Shubham Ranjane

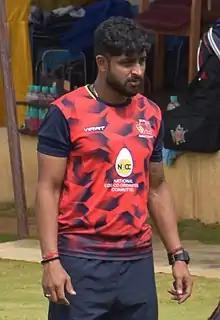
Ranjane during the 2019–20 Vijay Hazare Trophy

Shubham Ranjane (born 26 March 1994) is an Indian-American first-class cricketer who plays for Goa. He made his first-class debut for Mumbai in the 2016–17 Ranji Trophy on 21 November 2016.